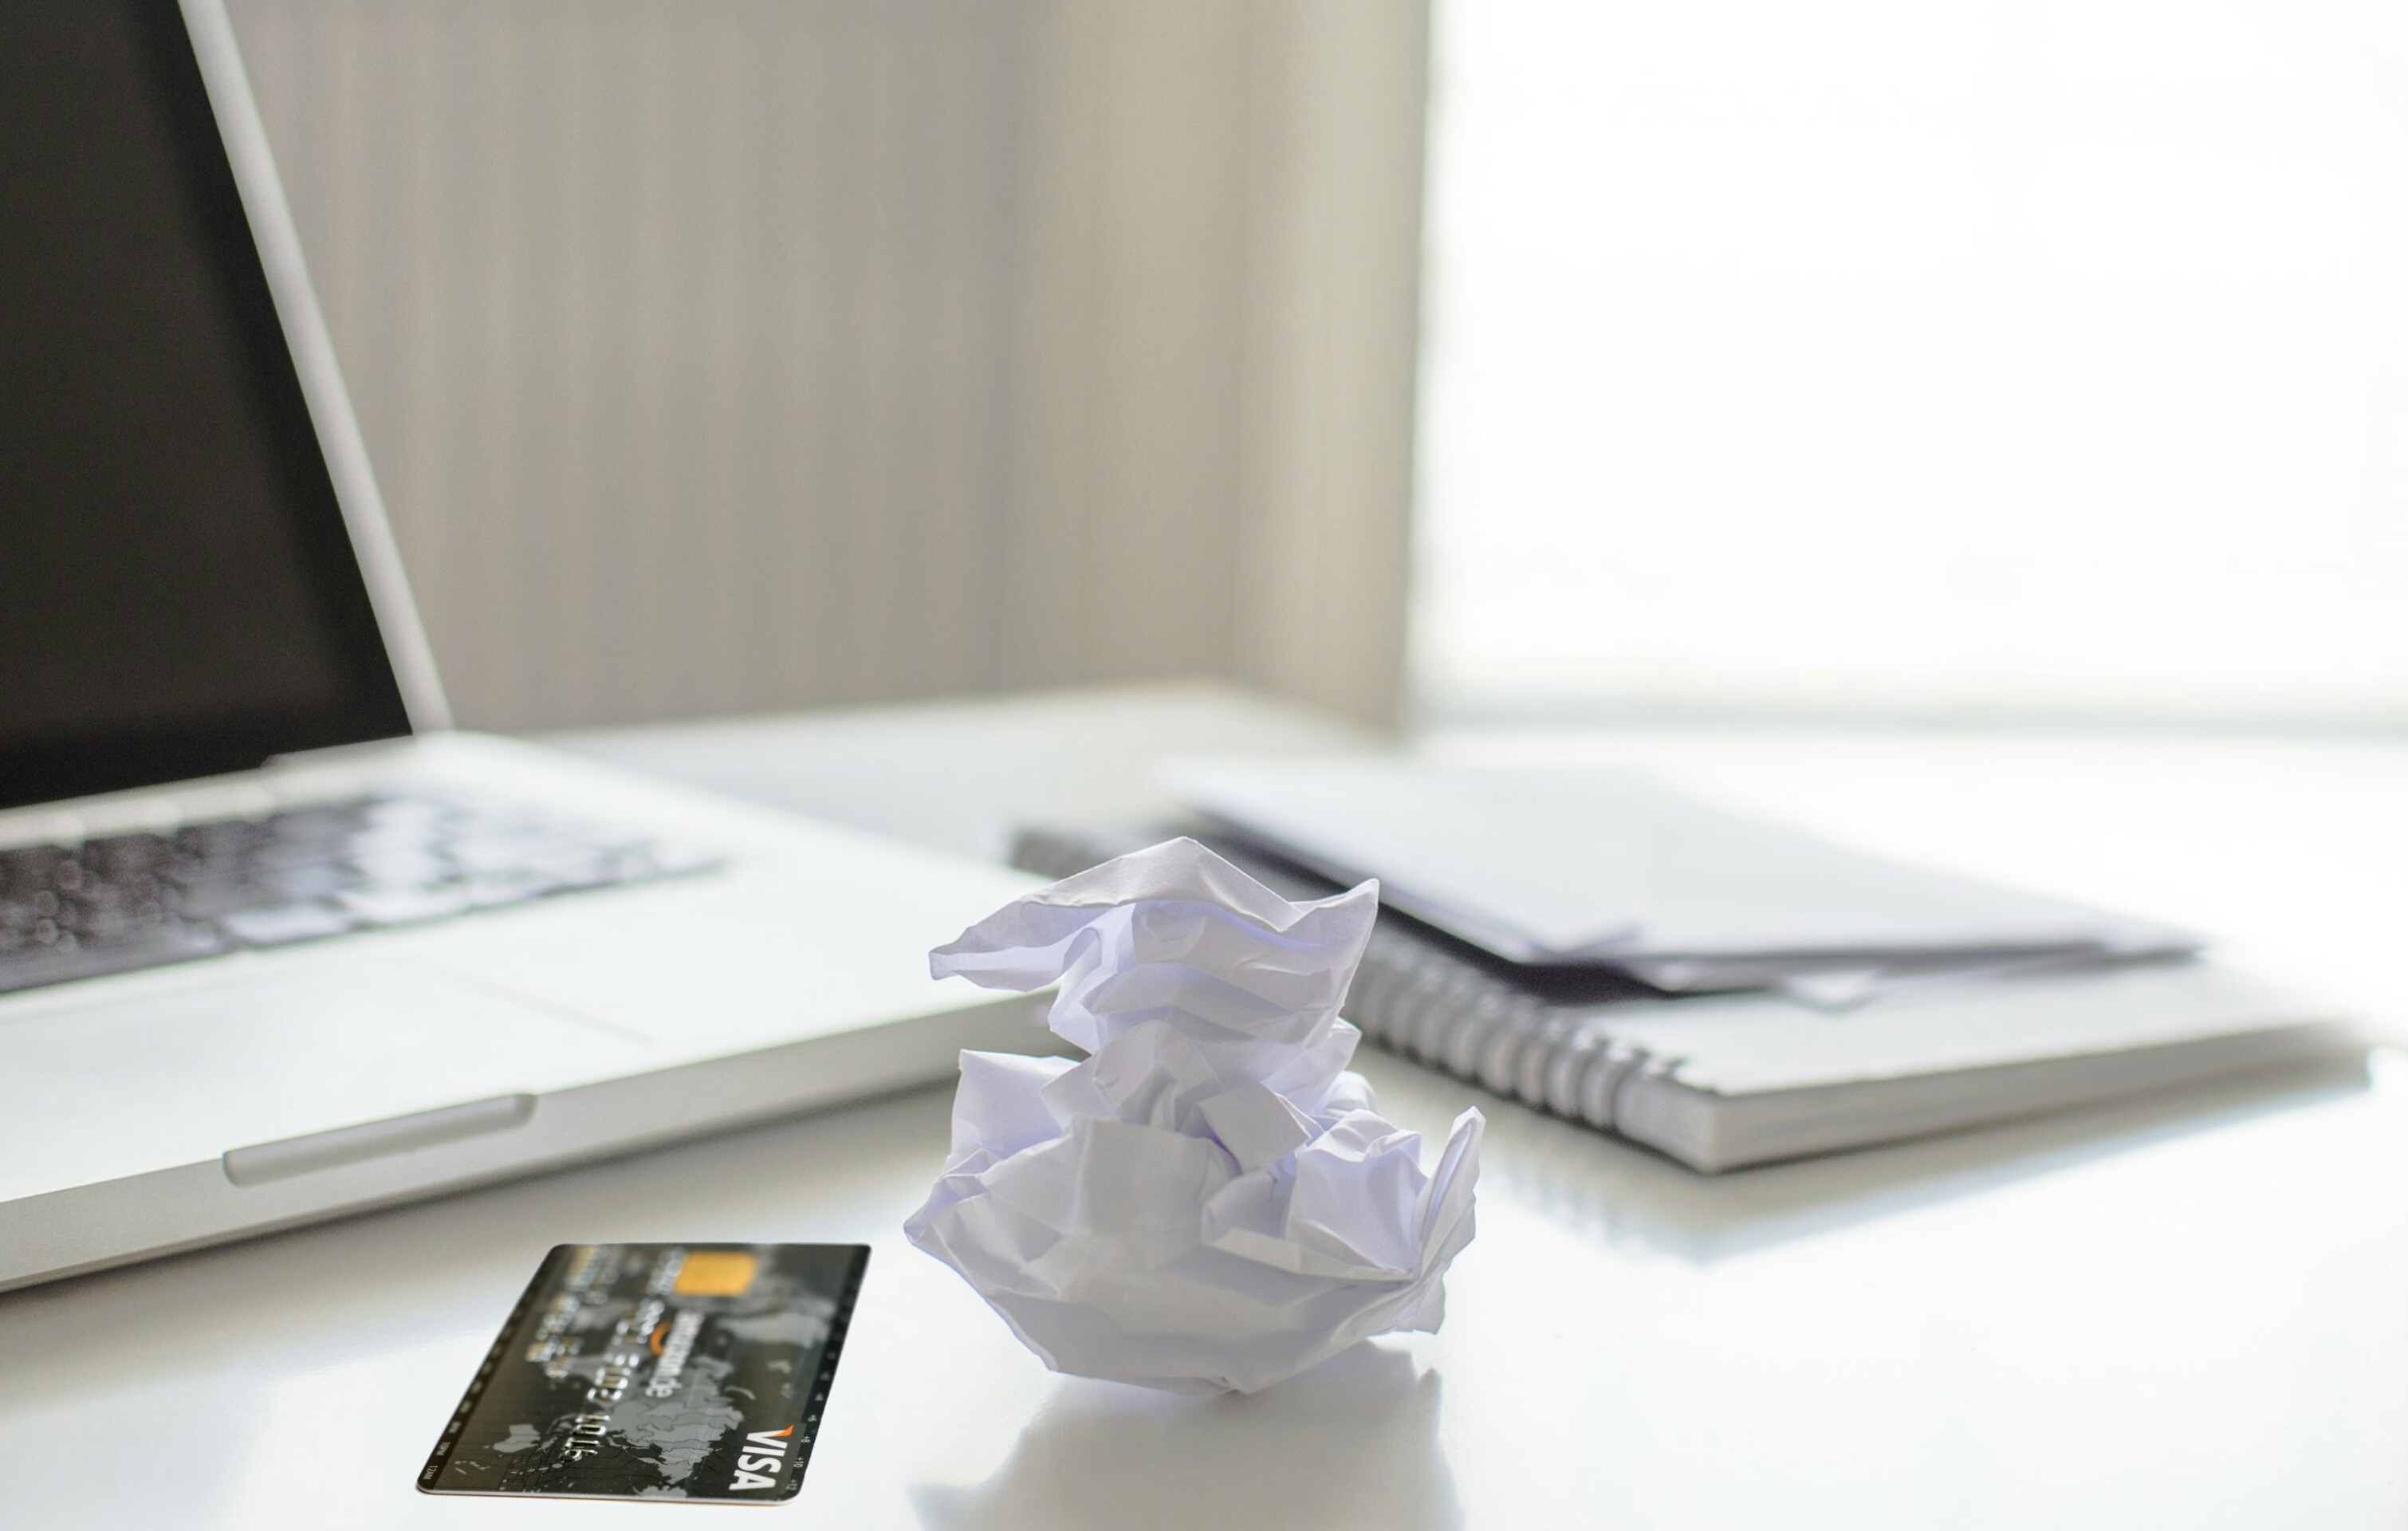
visa, credit card, credit, business, money, card, shopping, plastic, pay, home, desk, paper, laptop, computer, top, workspace, table, office, work, mac, macbook, product, electronic device